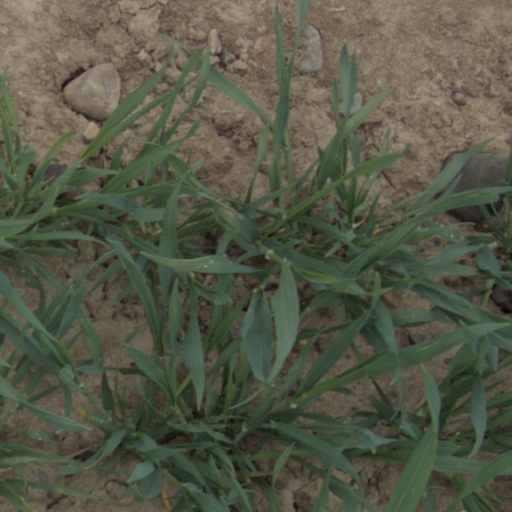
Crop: wheat